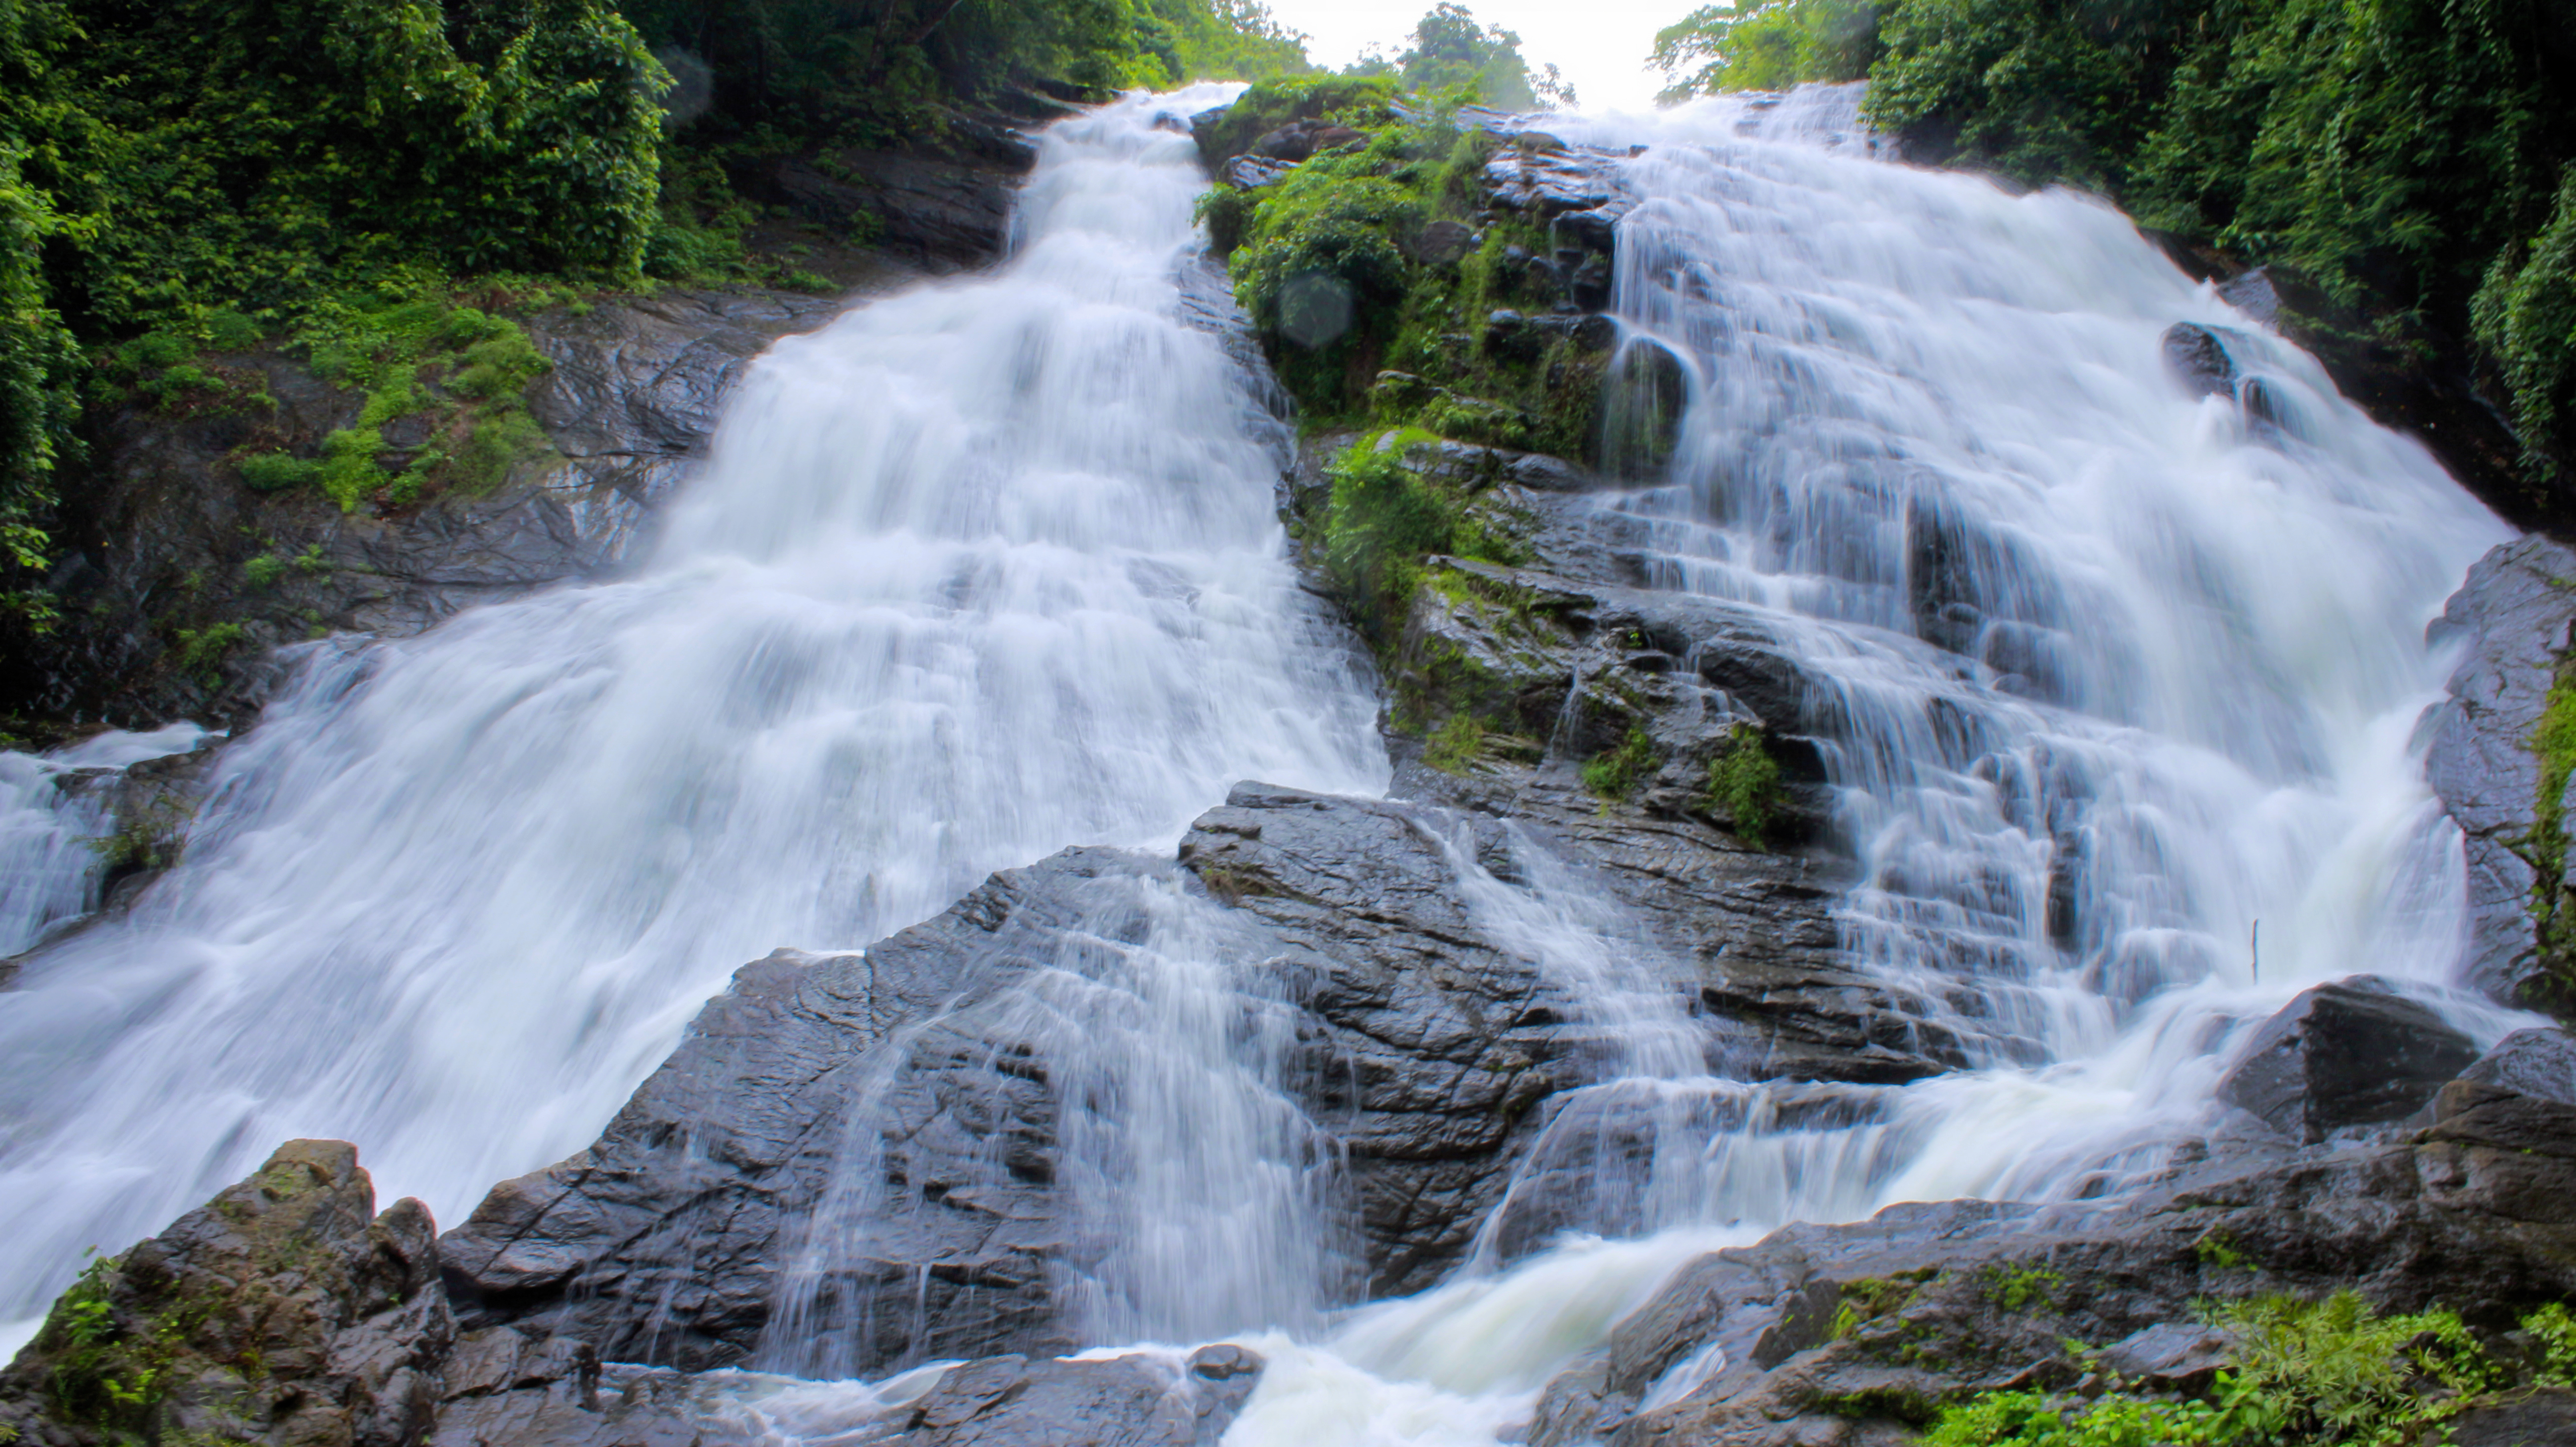
waterfall, waterfalls, kerala, water, nature, forest, natural, green, rock, flow, fall, environment, fresh, outdoors, motion, kerala waterfall, scenic, scenery, river, flowing, charpa, body of water, watercourse, nature reserve, water resources, water feature, stream, chute, tree, wasserfall, creek, state park, rapid, arroyo, landscape